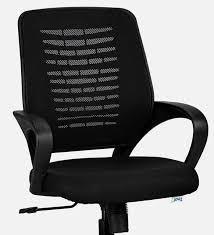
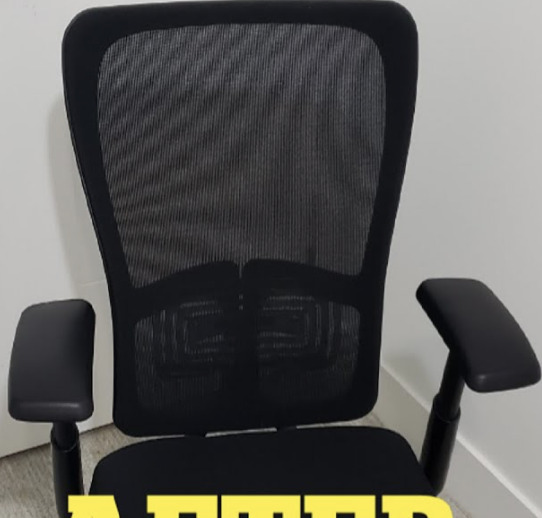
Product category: items_chair
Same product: no